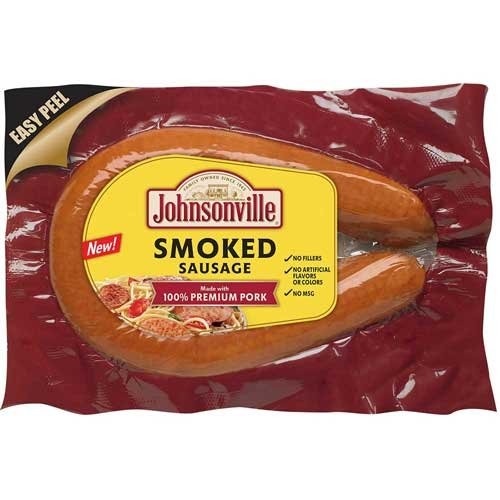
Item Name: Johnsonville Smoked Sausage Rope, 13.5 Ounce -- 10 per case.
Bullet Point 1: Special Orders CANNOT be cancelled, returned or refunded.
Bullet Point 2: Important - Refrigerated items are perishable and tend to have short shelf lives - some of these can be as little as two weeks from the date of receipt - if you are ordering a large quantity, or are otherwise concerned about expiration dates, consider a frozen product.
Product Description: Johnsonville Smoked Sausage Rope, 13.5 Ounce -- 10 per case. Johnsonville is a family owned manufacturer of premium meat products. Johnsonville has always been known for big, bold flavor in the sausage category and has more recently expanded offerings beyond sausage to include burgers, meatballs and more. Founded as a local Butcher Shop in 1945, Johnsonville has grown to supply products across more than 30 countries in both Retail and Food Service forms. If its flavor you are looking for, youve come to the right place. Country of Origin: United States, Gluten Free
Value: 10.0
Unit: Count

Price: 92.13